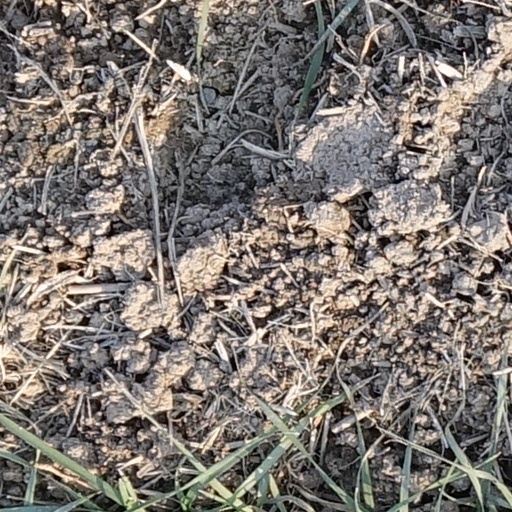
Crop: wheat